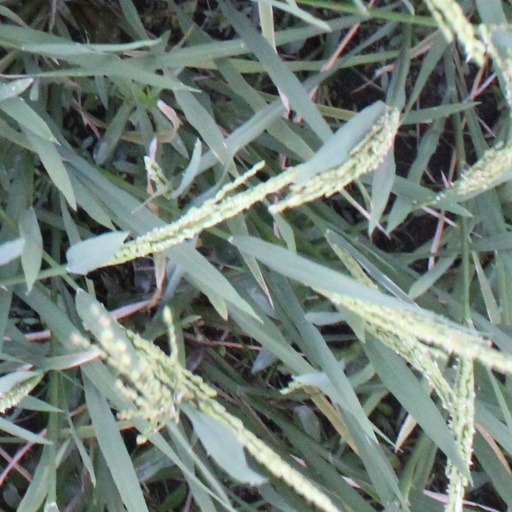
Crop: rice